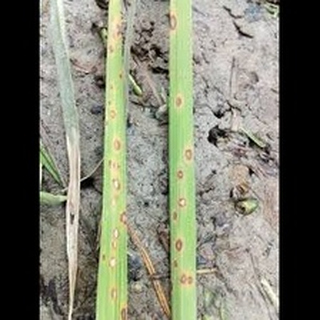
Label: wheat_tan_spot